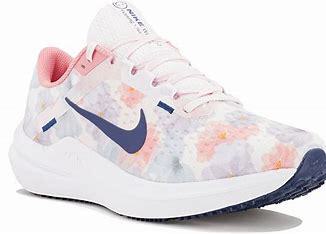
Brand: Nike
Model: Winflo 10